Bertie Greatheed

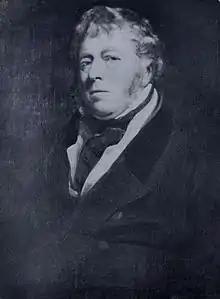
Bertie Greatheed by John Jackson in 1821

Greatheed was born on 19 October 1759, the son of the MP Samuel Greatheed of Guy's Cliffe, near Warwick, and his wife Lady Mary Bertie, daughter of Peregrine Bertie, 2nd Duke of Ancaster.